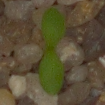
Label: scentless_mayweed